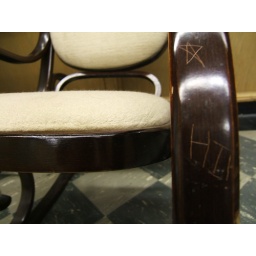
Part of a special rocking chair in a lounge area of Denney Hall.